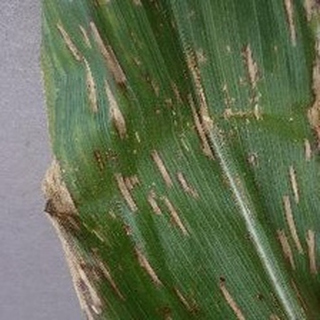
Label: corn_gray_leaf_spot